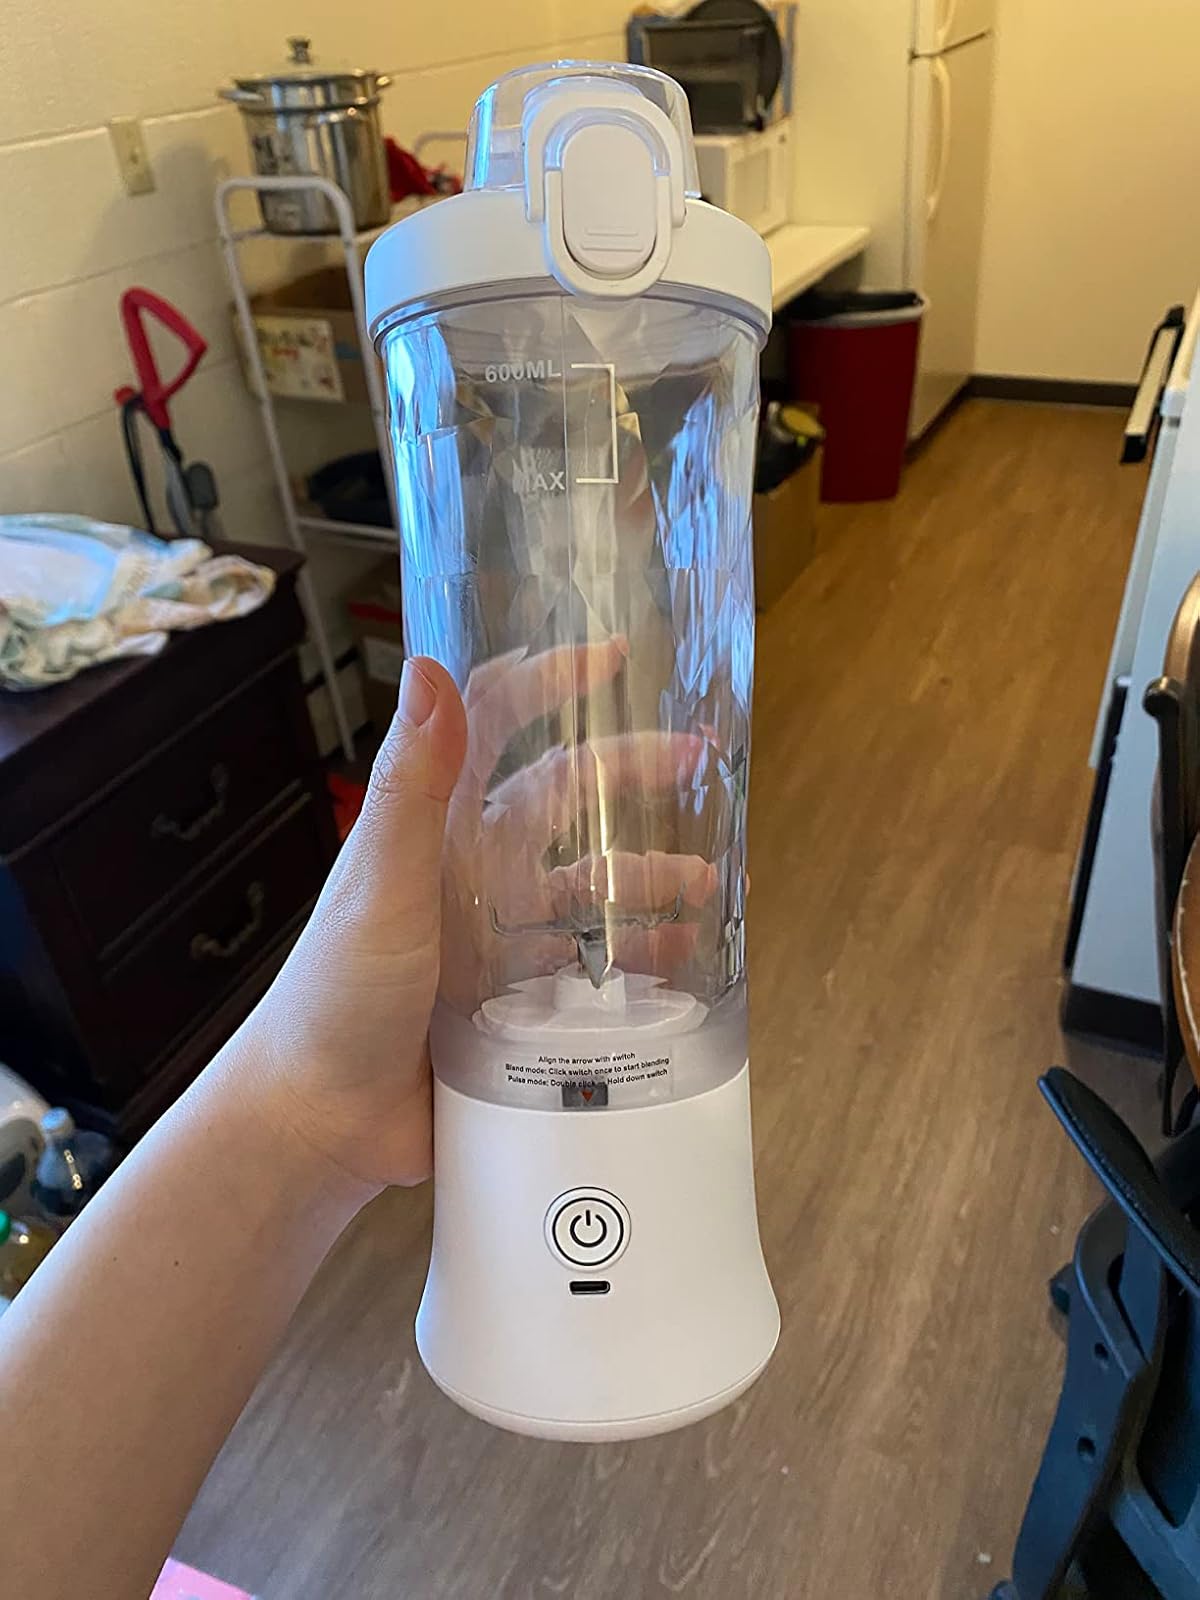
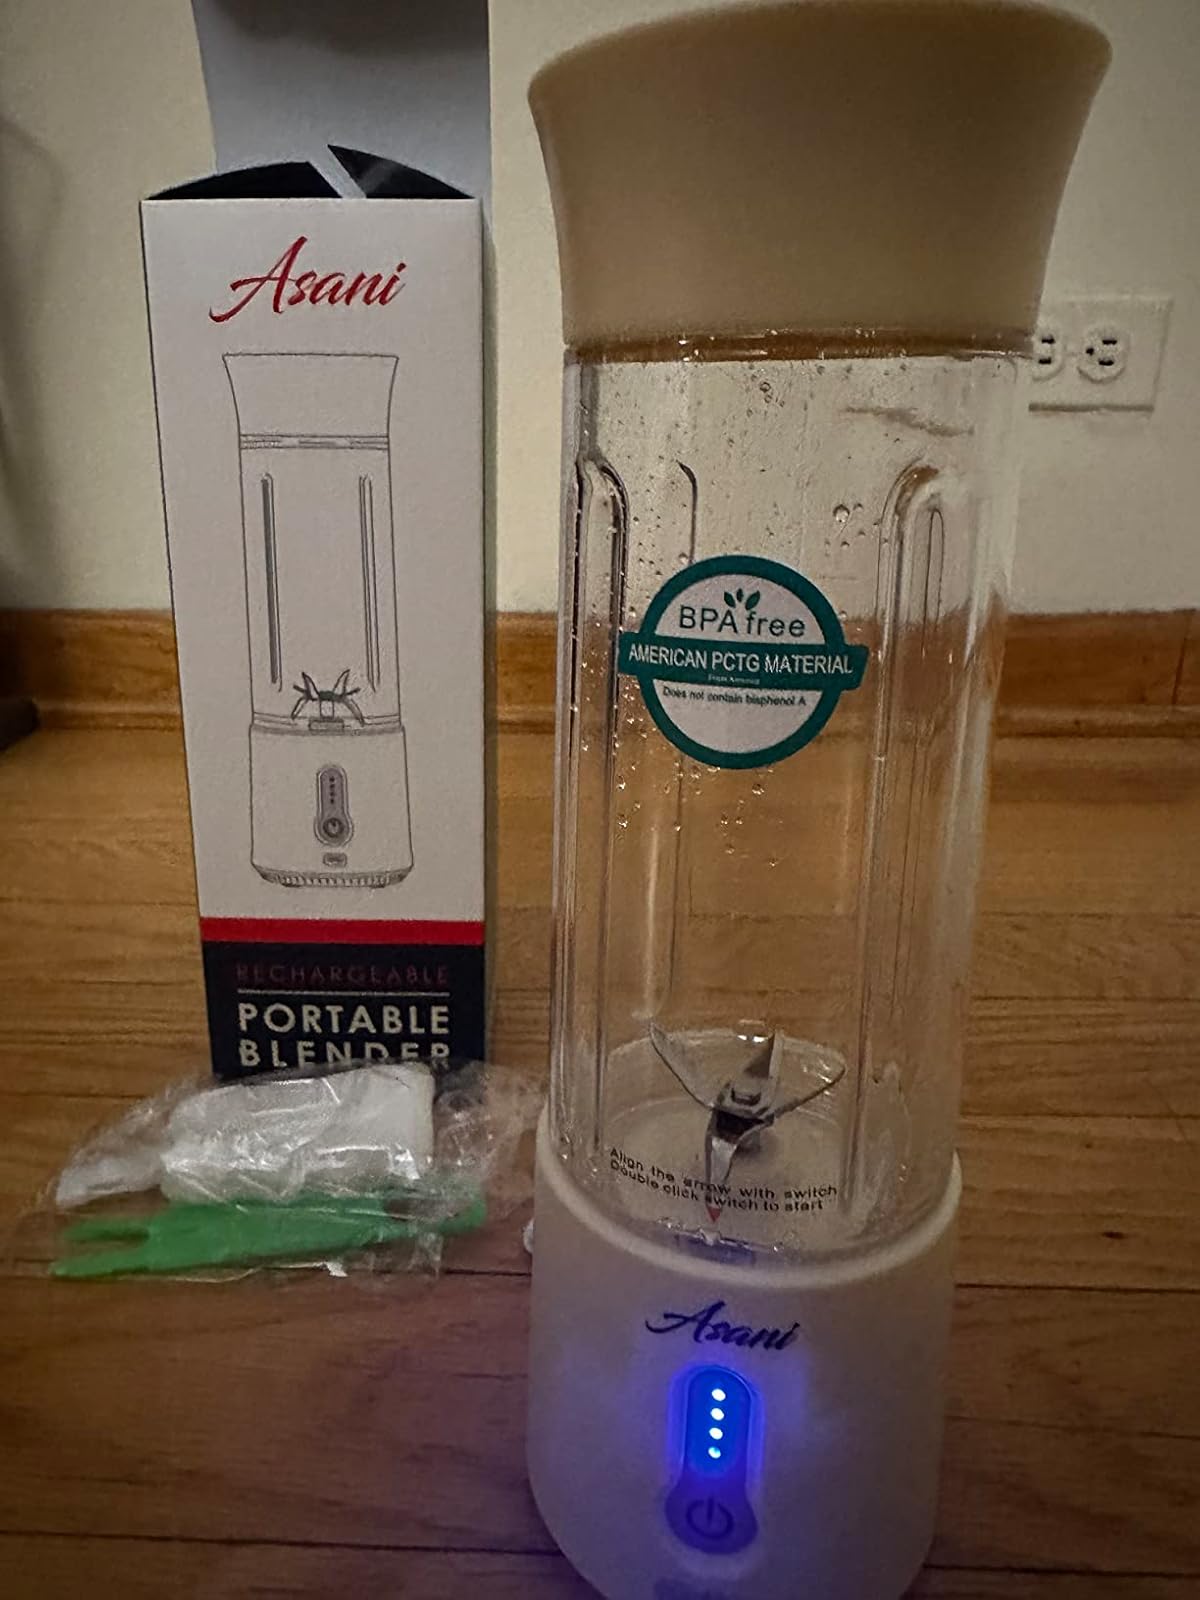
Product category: items_blender
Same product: no